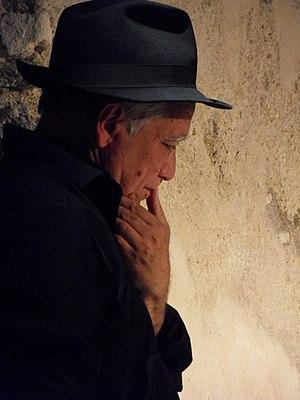
Représentation ""Tangos, slams et coplas"""
Miguel Angel Sevilla est un poète, auteur dramatique, docteur en philosophie, metteur en scène et interprète. Il est co-directeur de la Compagnie à force de rêver.